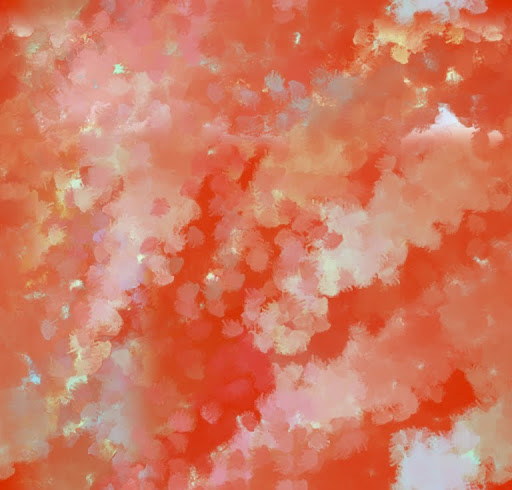
Texture: smeared